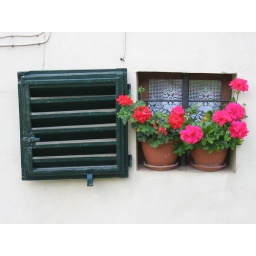
Monteriggioni, Italy. Pots perched precariously in a tiny window in a back alley screaming pink and begging to be photographed...